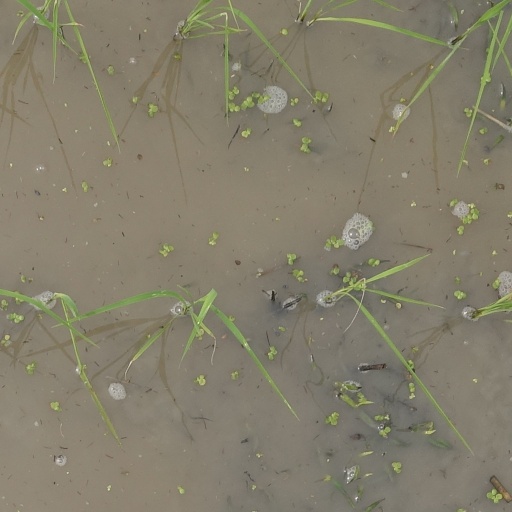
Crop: rice